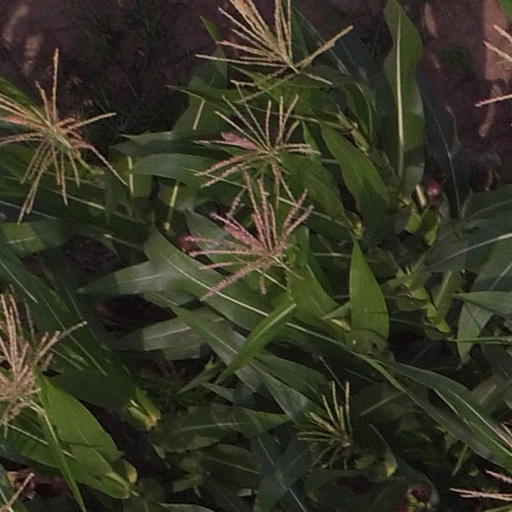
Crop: maize; corn